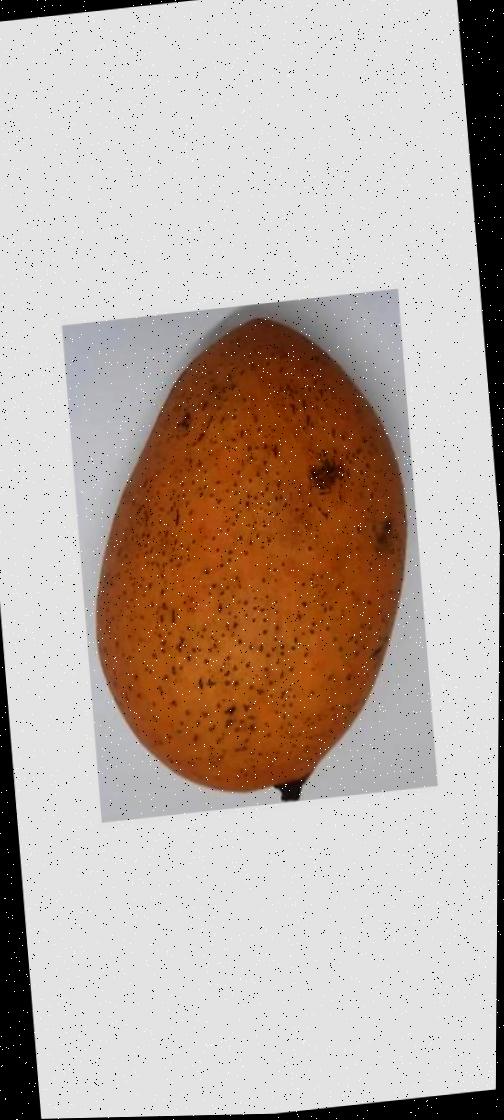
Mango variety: Ashshina Classic